Town of Tonawanda Veterans Memorial

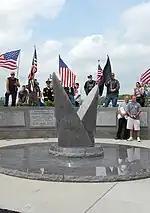
Seven-foot-tall granite monument by Ralph Sirianni at the Town of Tonawanda Veterans Memorial.

Initial construction of the memorial took roughly seven weeks and was completed in mid-August 2009. The memorial was formally dedicated on August 18, 2009 before a crowd of more than 1,500 people. Retired U.S. Army General and former U.S. Secretary of State Colin L. Powell delivered the keynote address. A crowd of several hundred people gathered one year later, on August 18, 2010, for a re-dedication ceremony to commemorate the completion of a major expansion effort necessitated by the popularity of the memorial among interested donors.